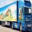
Label: truck